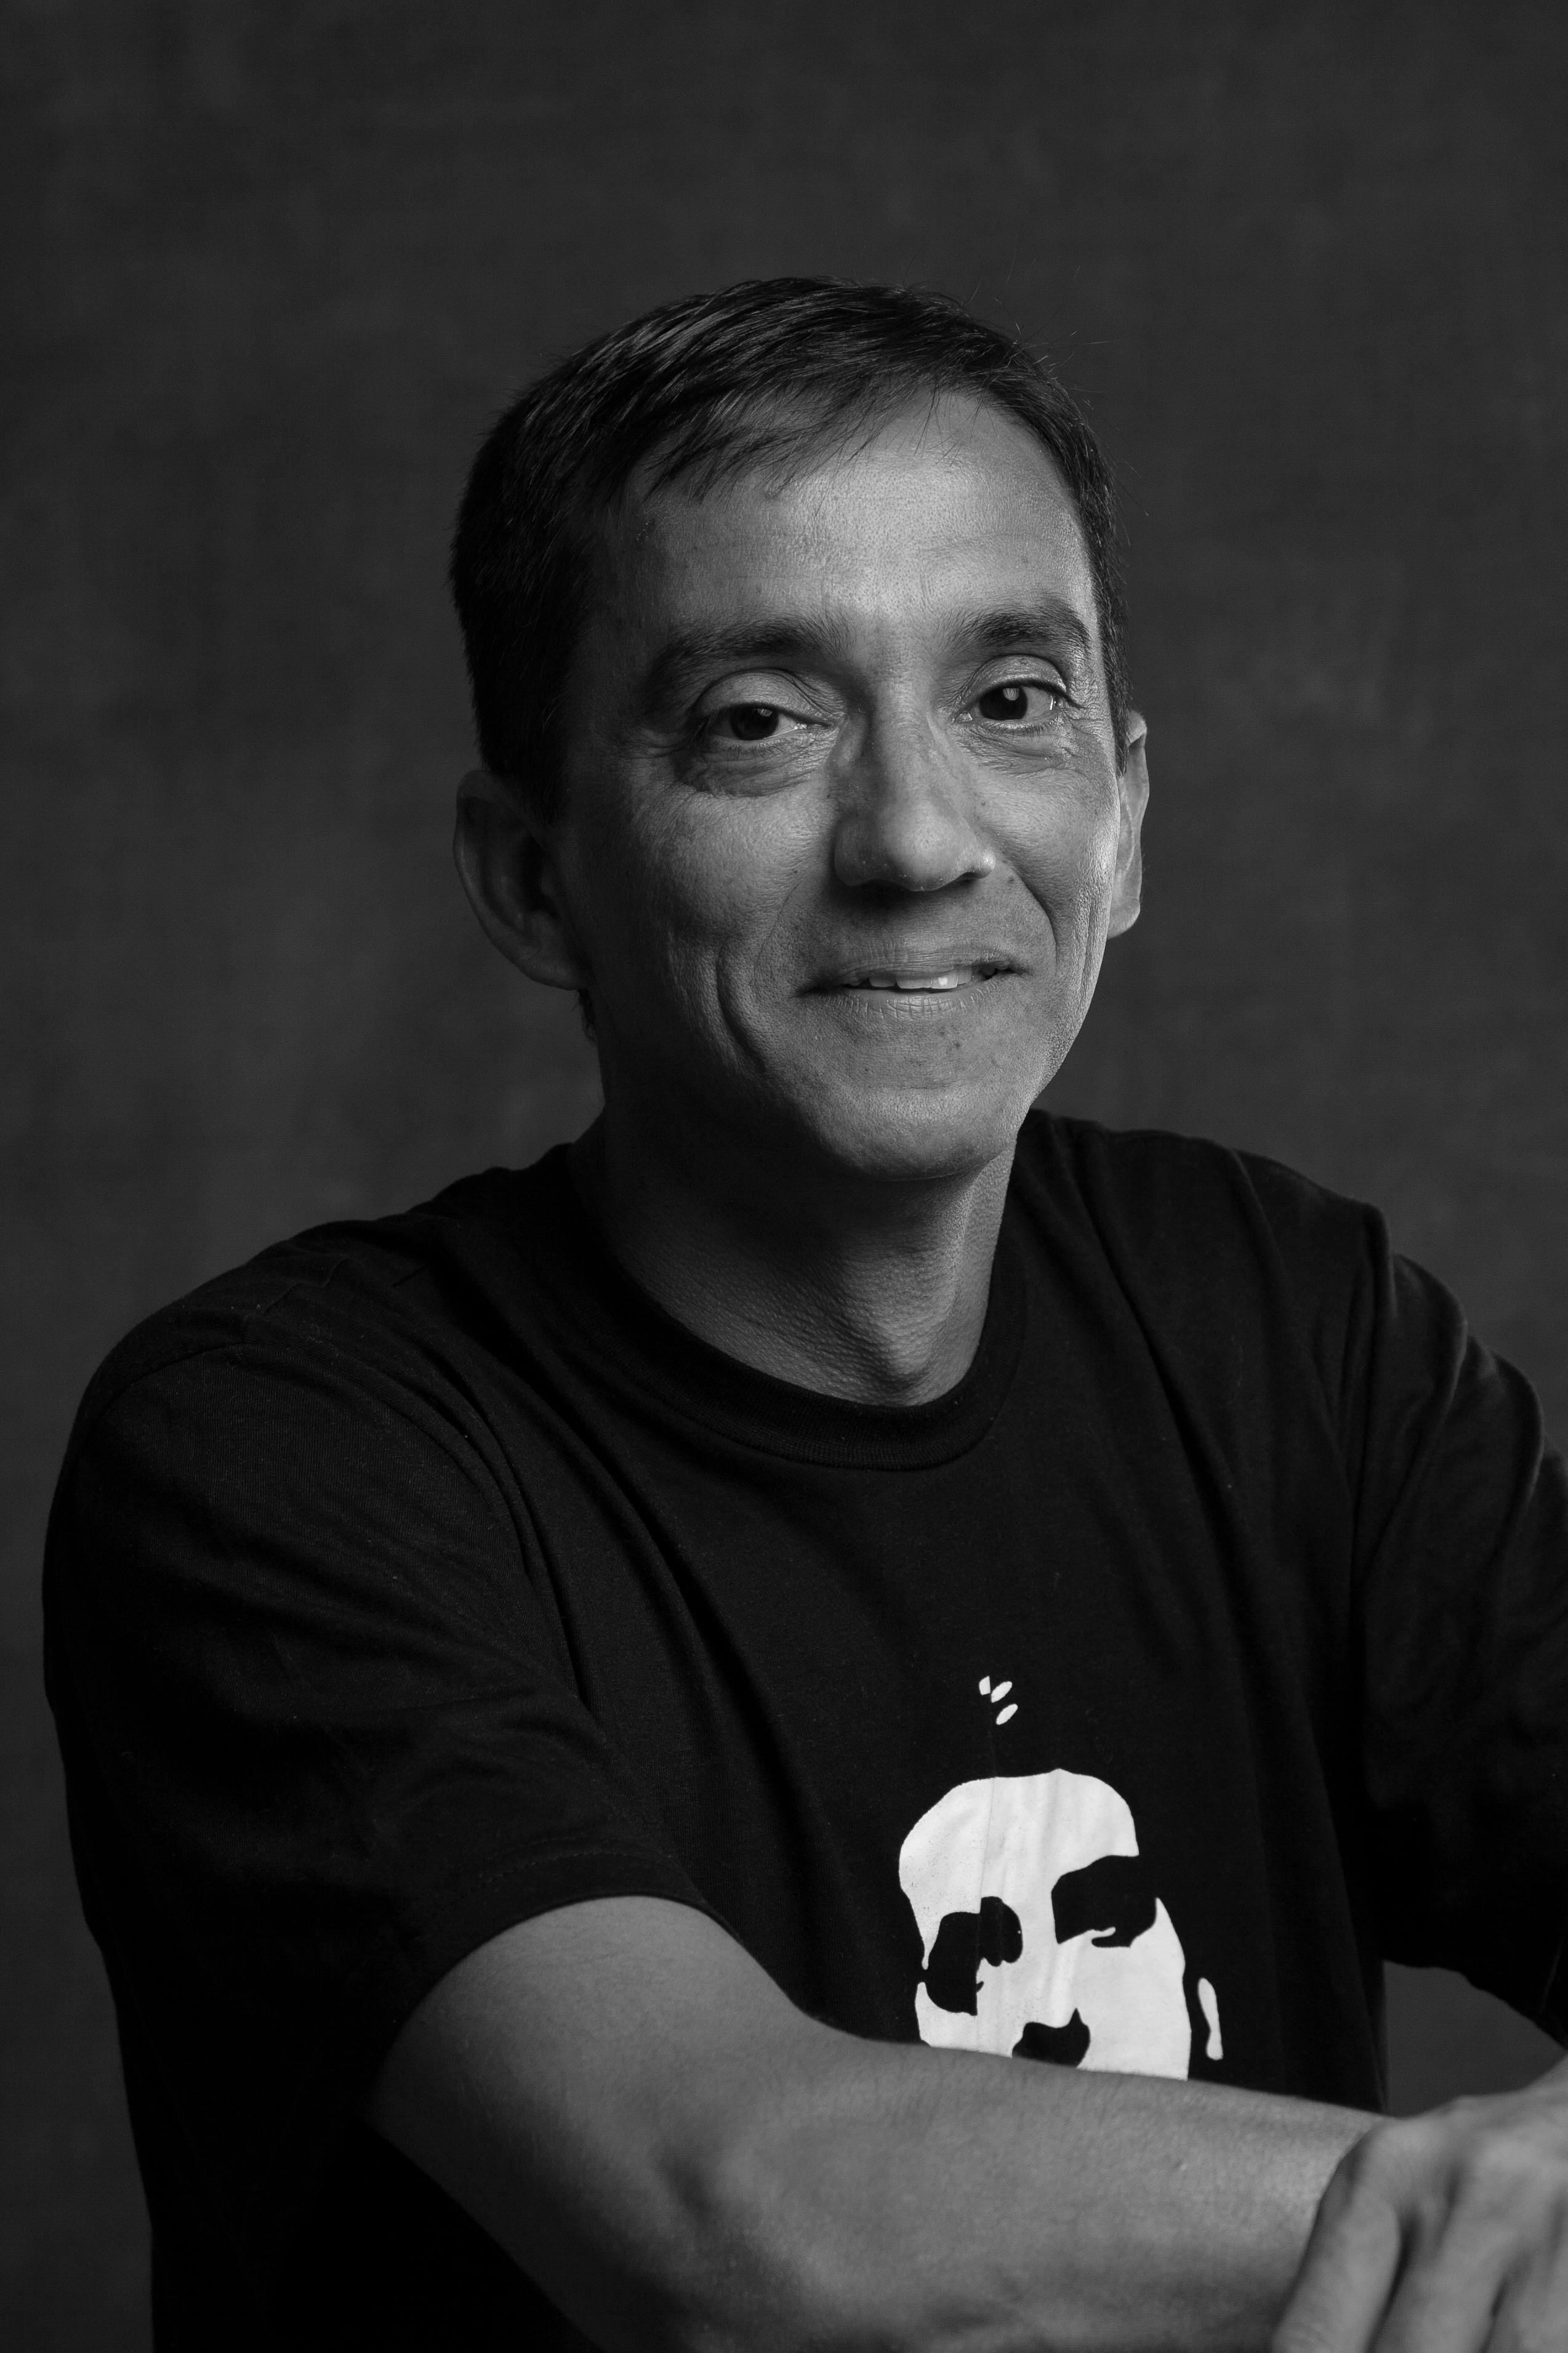
Gender: men